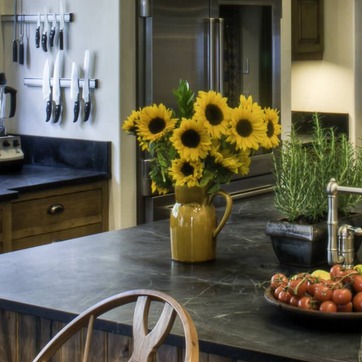
Material: foliage